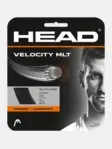
Head Velocity MLT 16 Gauge
Brand: The Pro Shop @ Banner House
Category: Sporting Goods > Athletics > Racquetball & Squash > Racquetball & Squash Training Aids > Racquetball & Squash Target Trainers